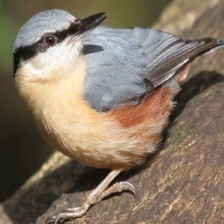
Species: CRESTED NUTHATCH
Scientific name: SITTA CAROLINENSIS